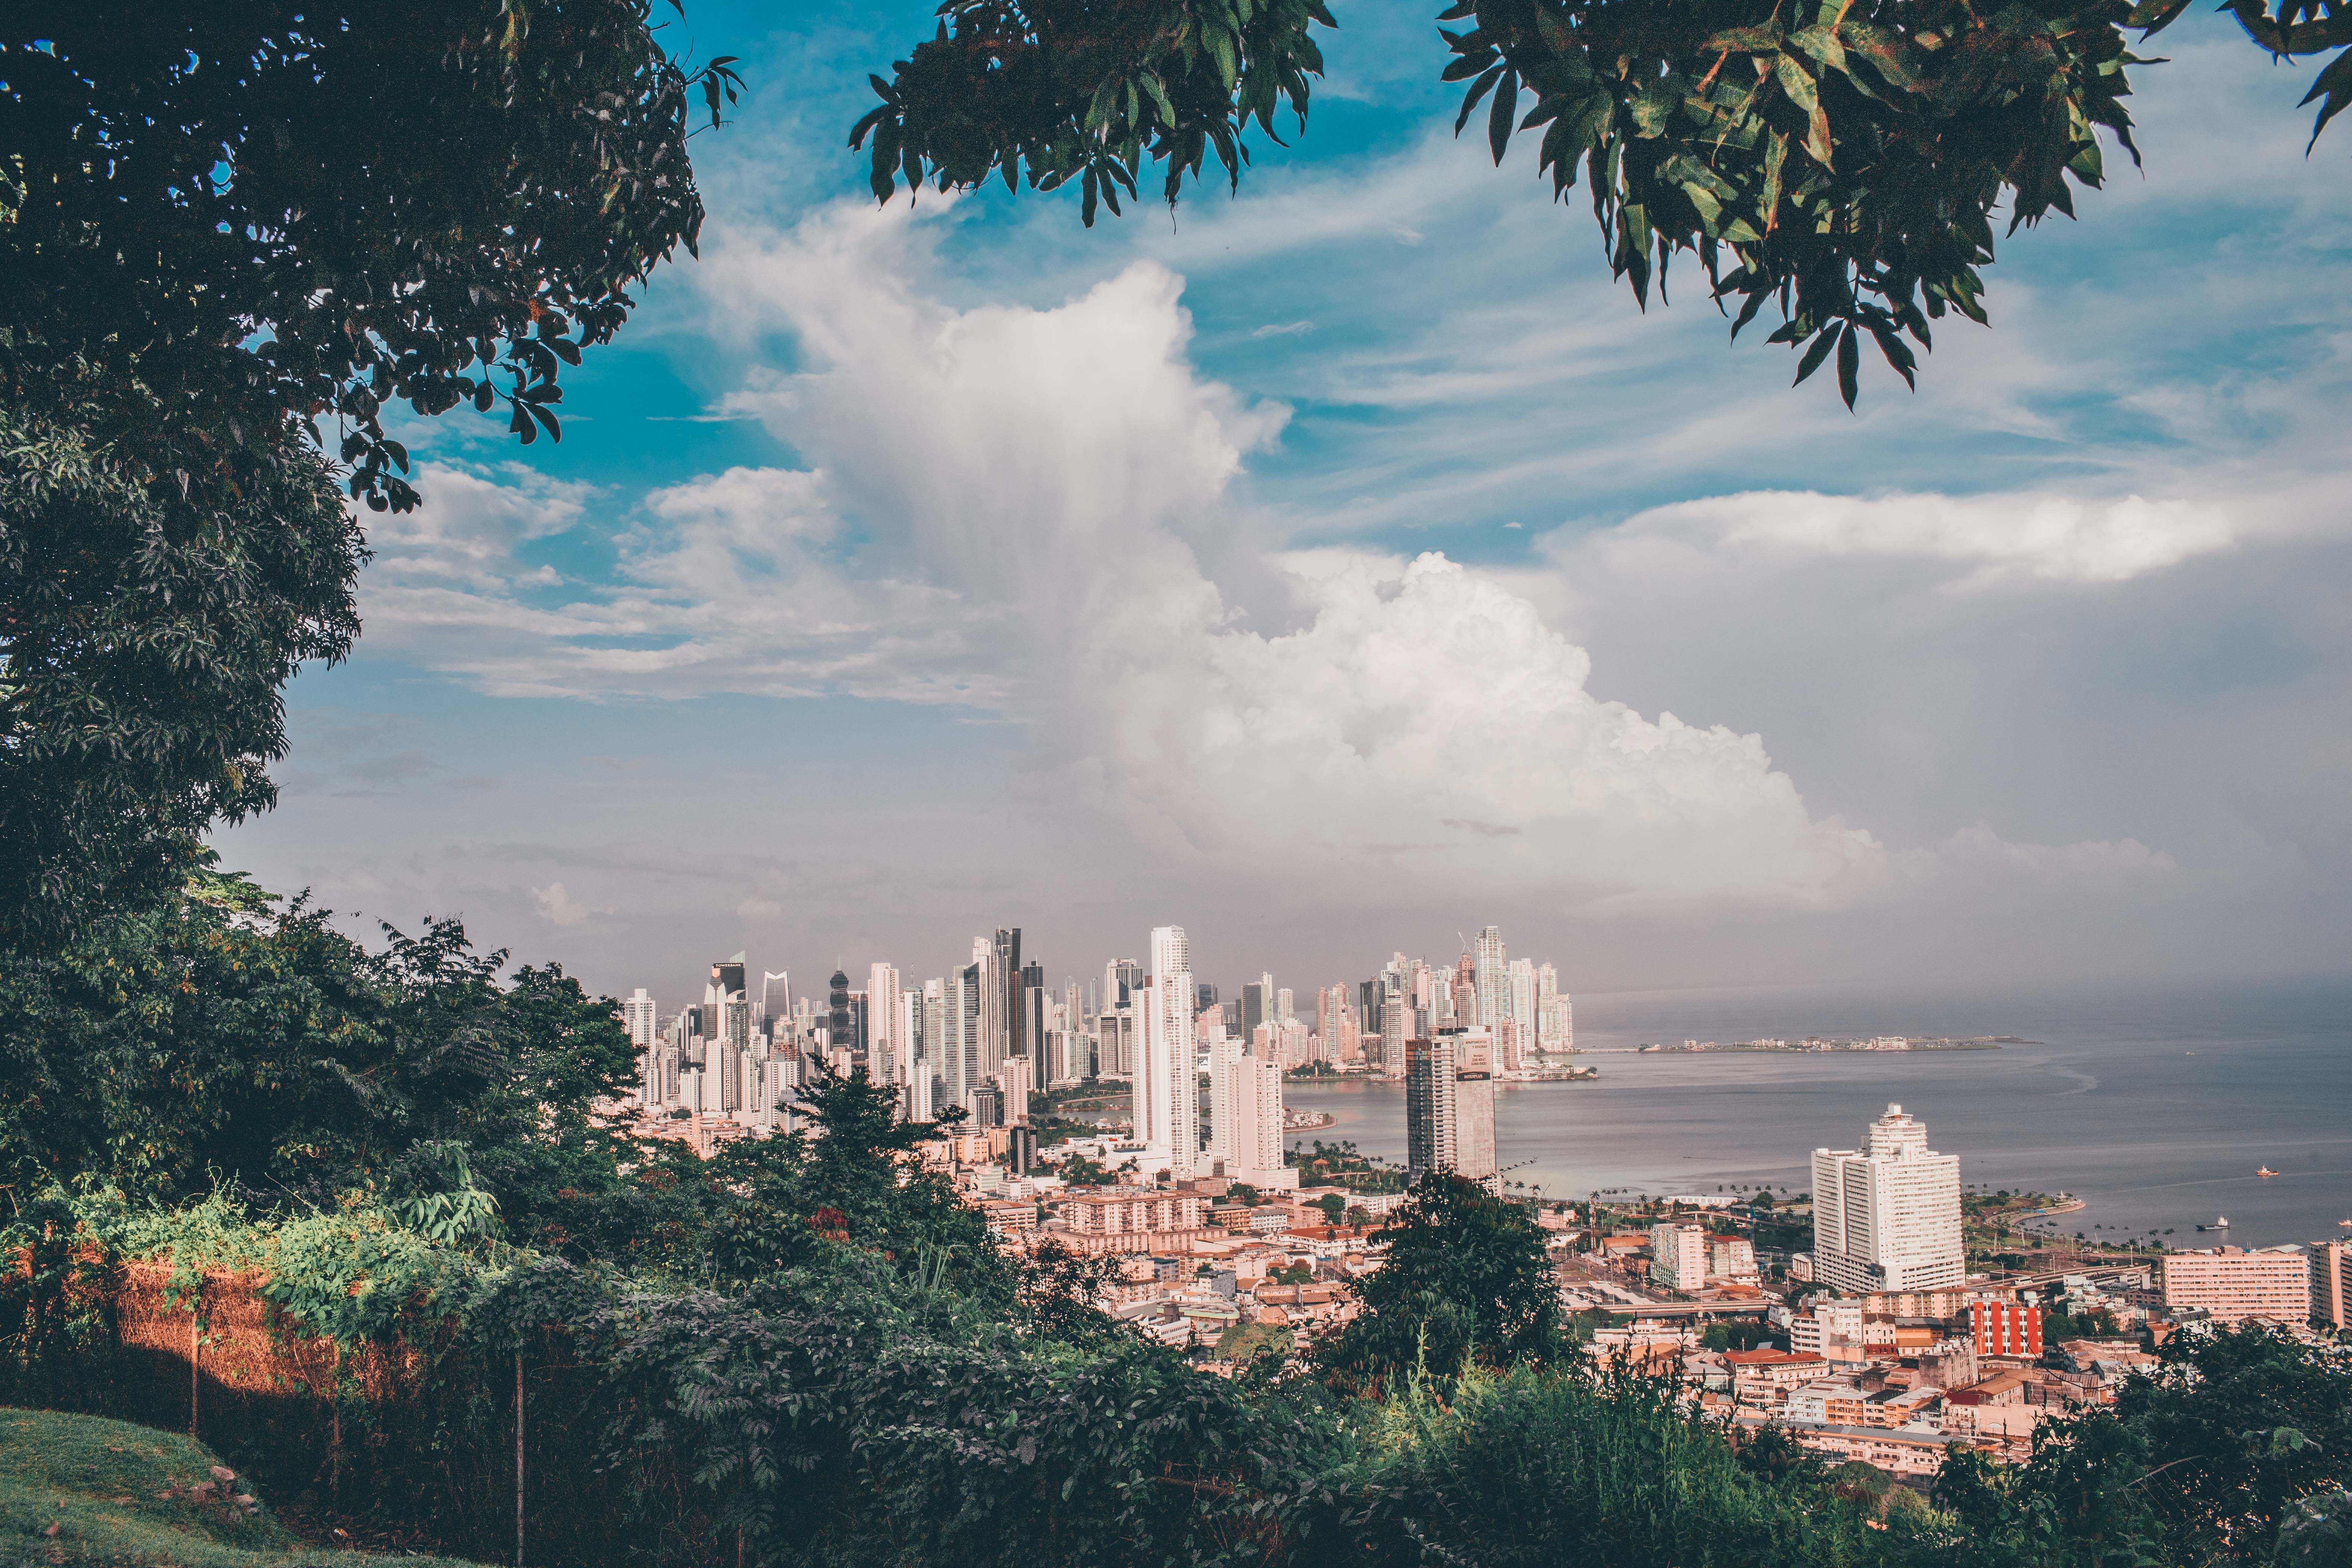
sky, cloud, daytime, metropolitan area, nature, cityscape, city, urban area, skyline, blue, human settlement, natural landscape, metropolis, tree, horizon, town, atmosphere, cumulus, morning, skyscraper, downtown, photography, landscape, world, tower block, meteorological phenomenon, architecture, building, hill, plant, hill station, space, tourism